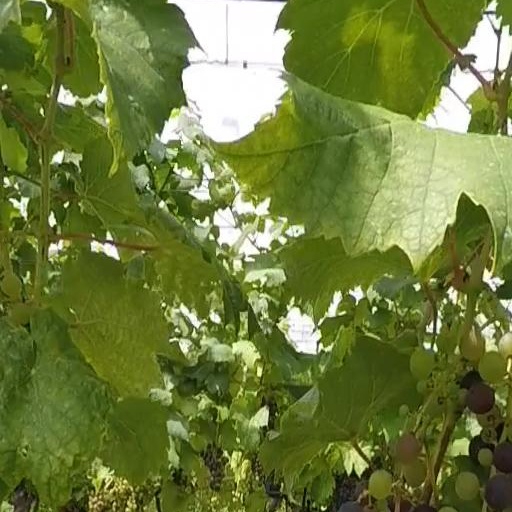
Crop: grape